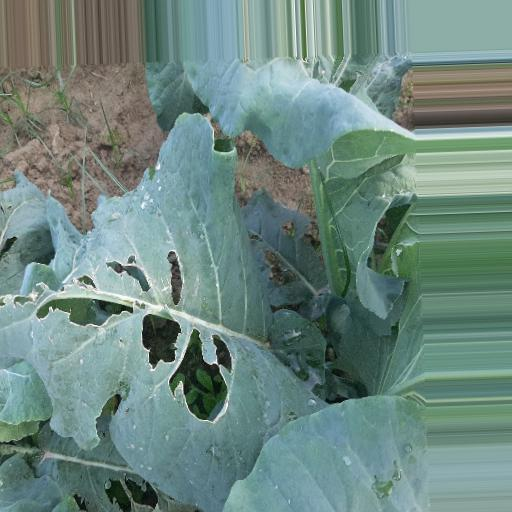
Label: Black Rot